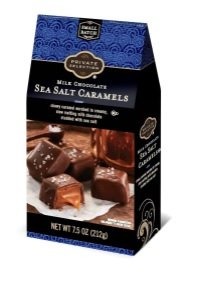
Item Name: Private Selection Milk Chocolate Covered Caramel With Sea Salt 7.50z, pack of 1
Value: 7.5
Unit: Ounce

Price: 4.34